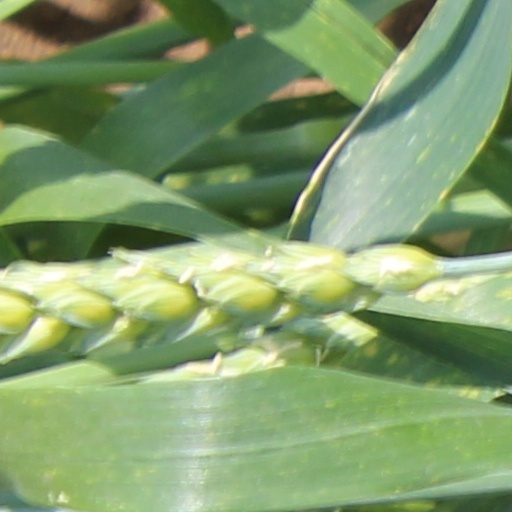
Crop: wheat